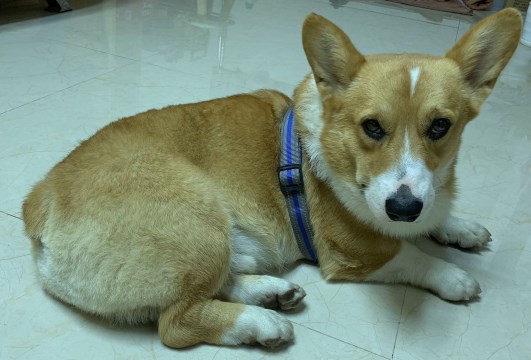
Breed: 2909-n000116-Cardigan